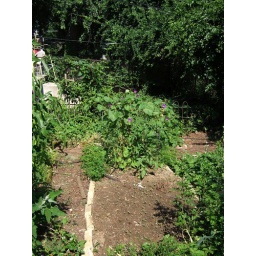
there are tomato plants under there. I swear. in front, the bed with newly-planted carrots.